Avenida de la Ilustración (Madrid Metro)

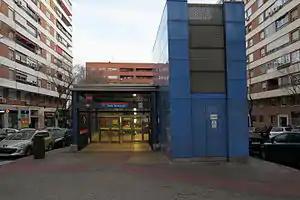

Avenida de la Ilustración is a station on Line 7 of the Madrid Metro, on the Avenida de la Ilustración ("Illustration Avenue"). It is located in fare Zone A.